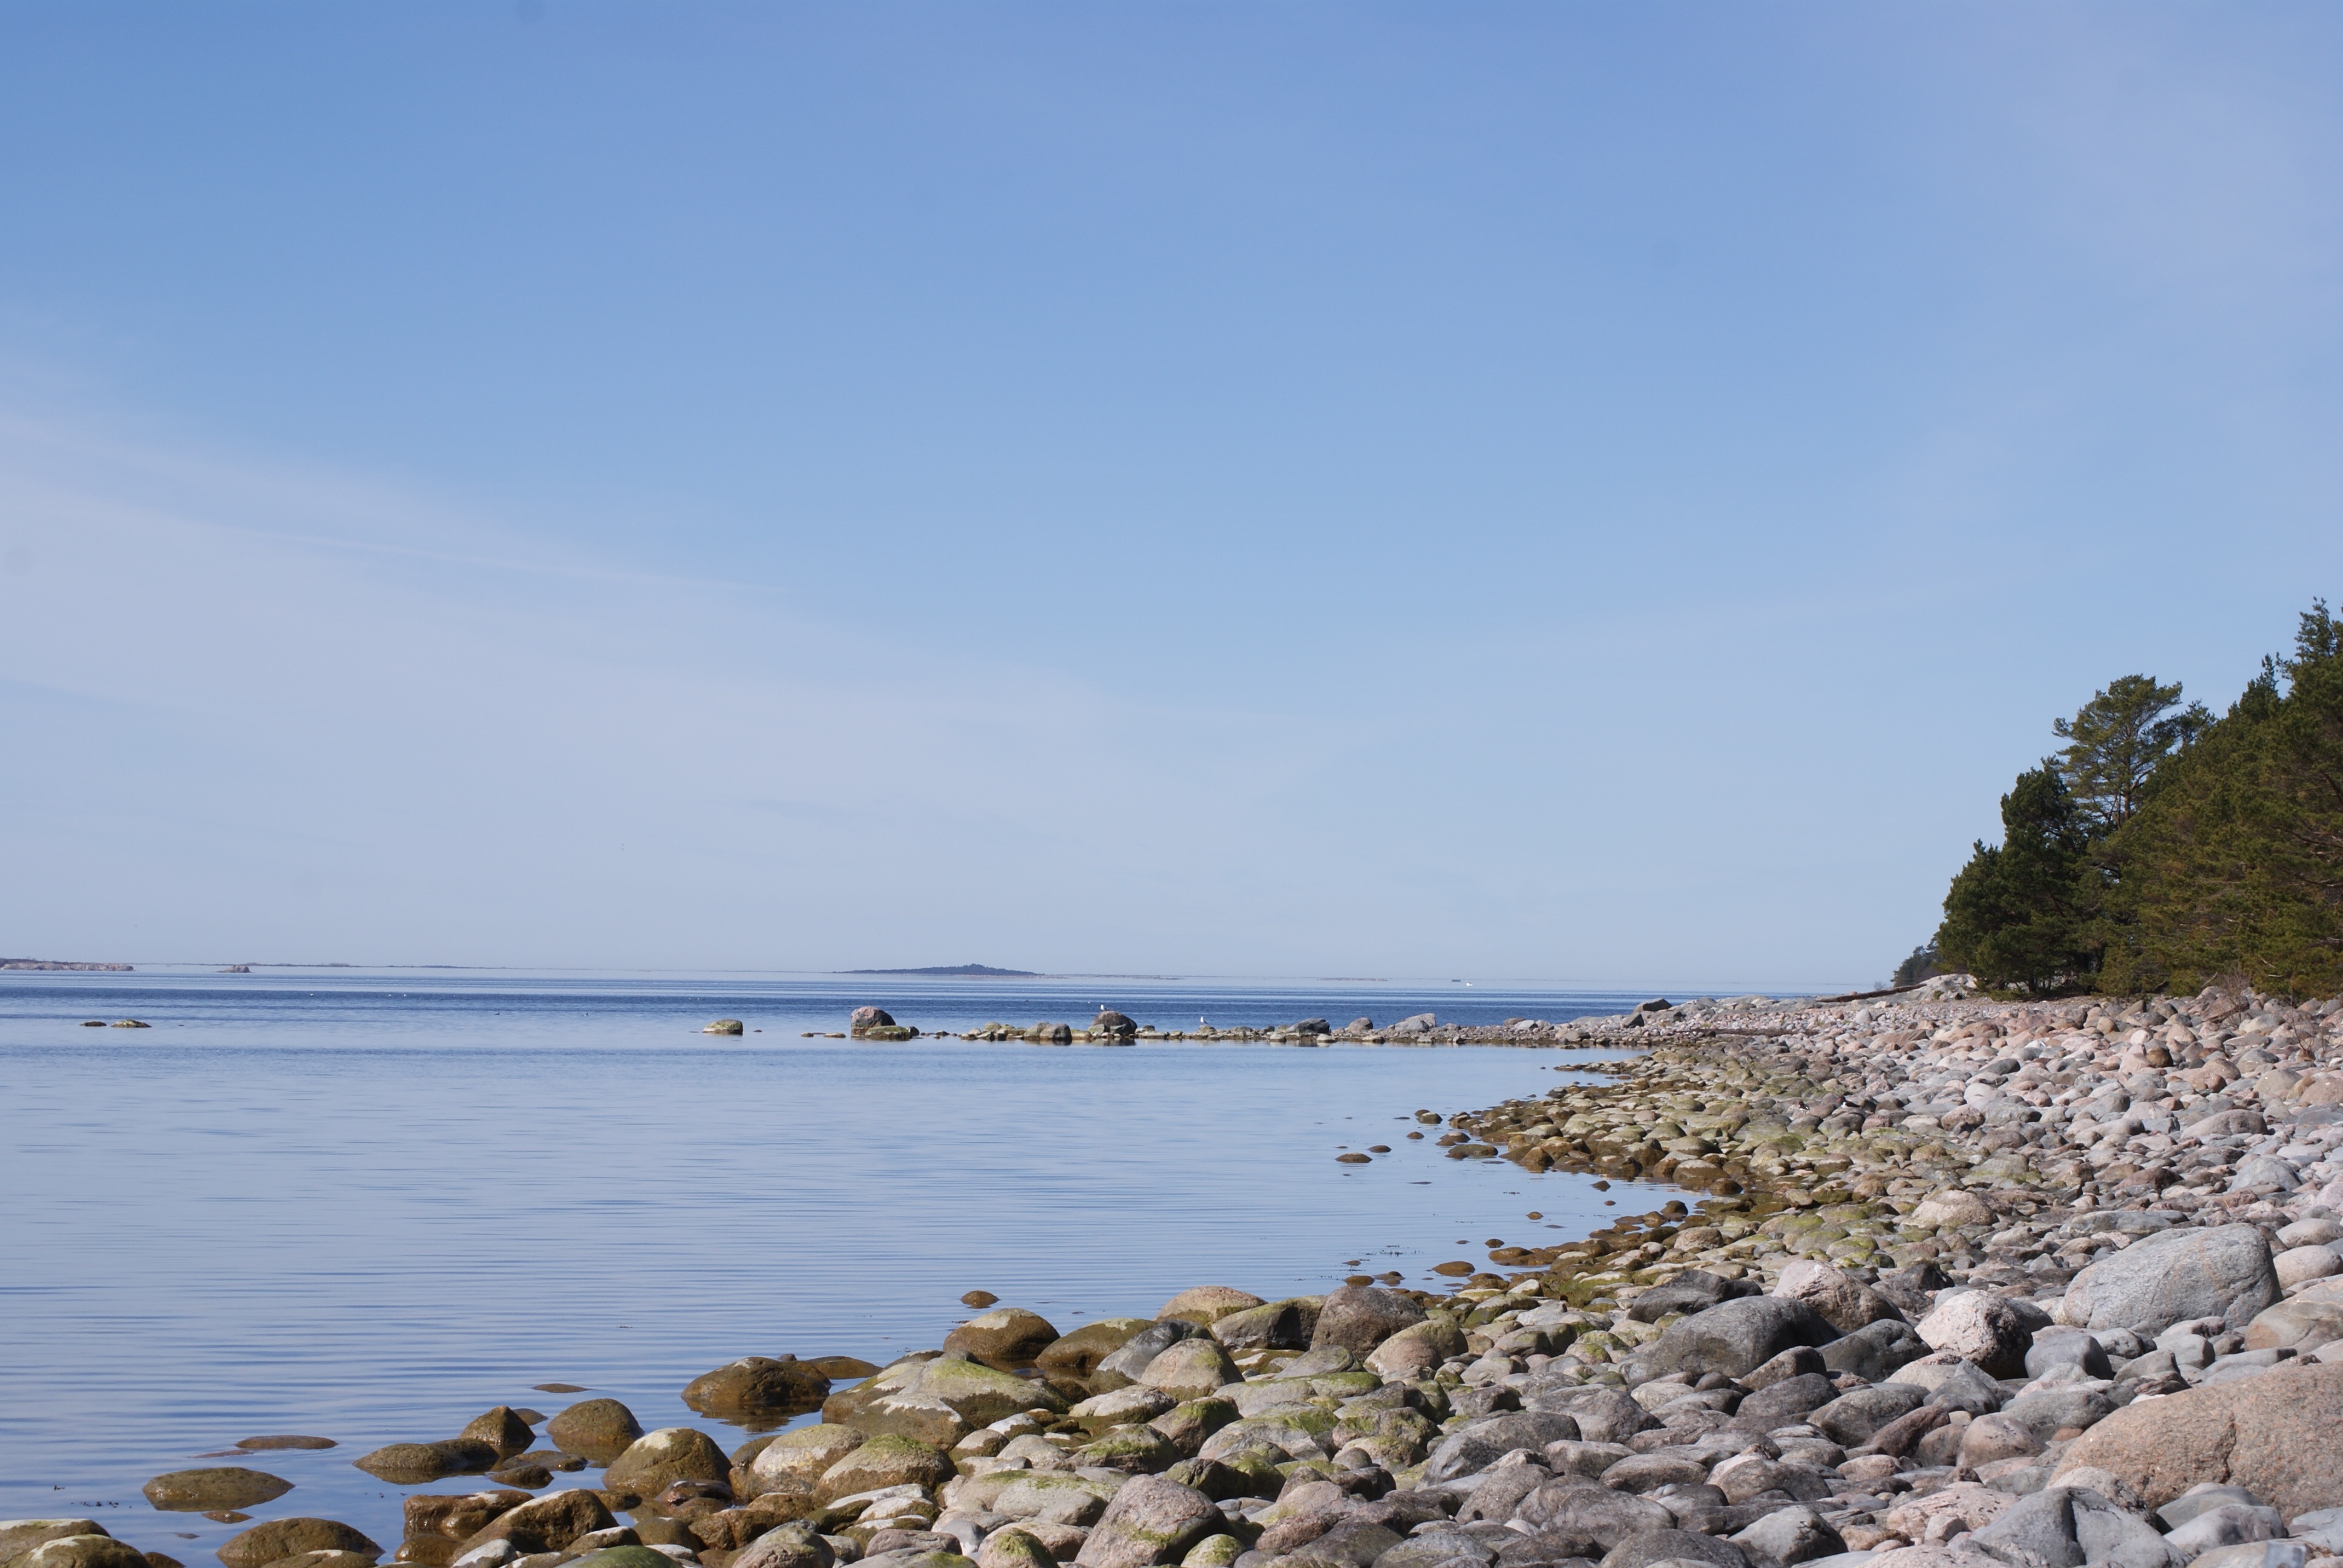
beach, sea, coast, water, sand, rock, ocean, horizon, sky, shore, lake, summer, vacation, coastline, cove, holiday, bay, island, body of water, cape